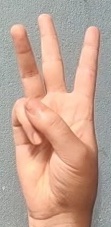
ASL sign: W